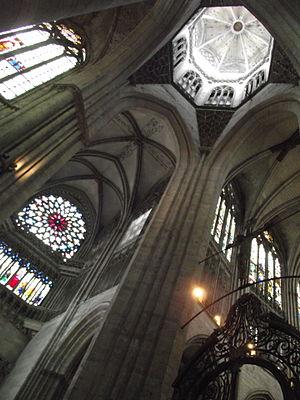
Cathédrale Notre-Dame d'Évreux, XIII-XV siècle